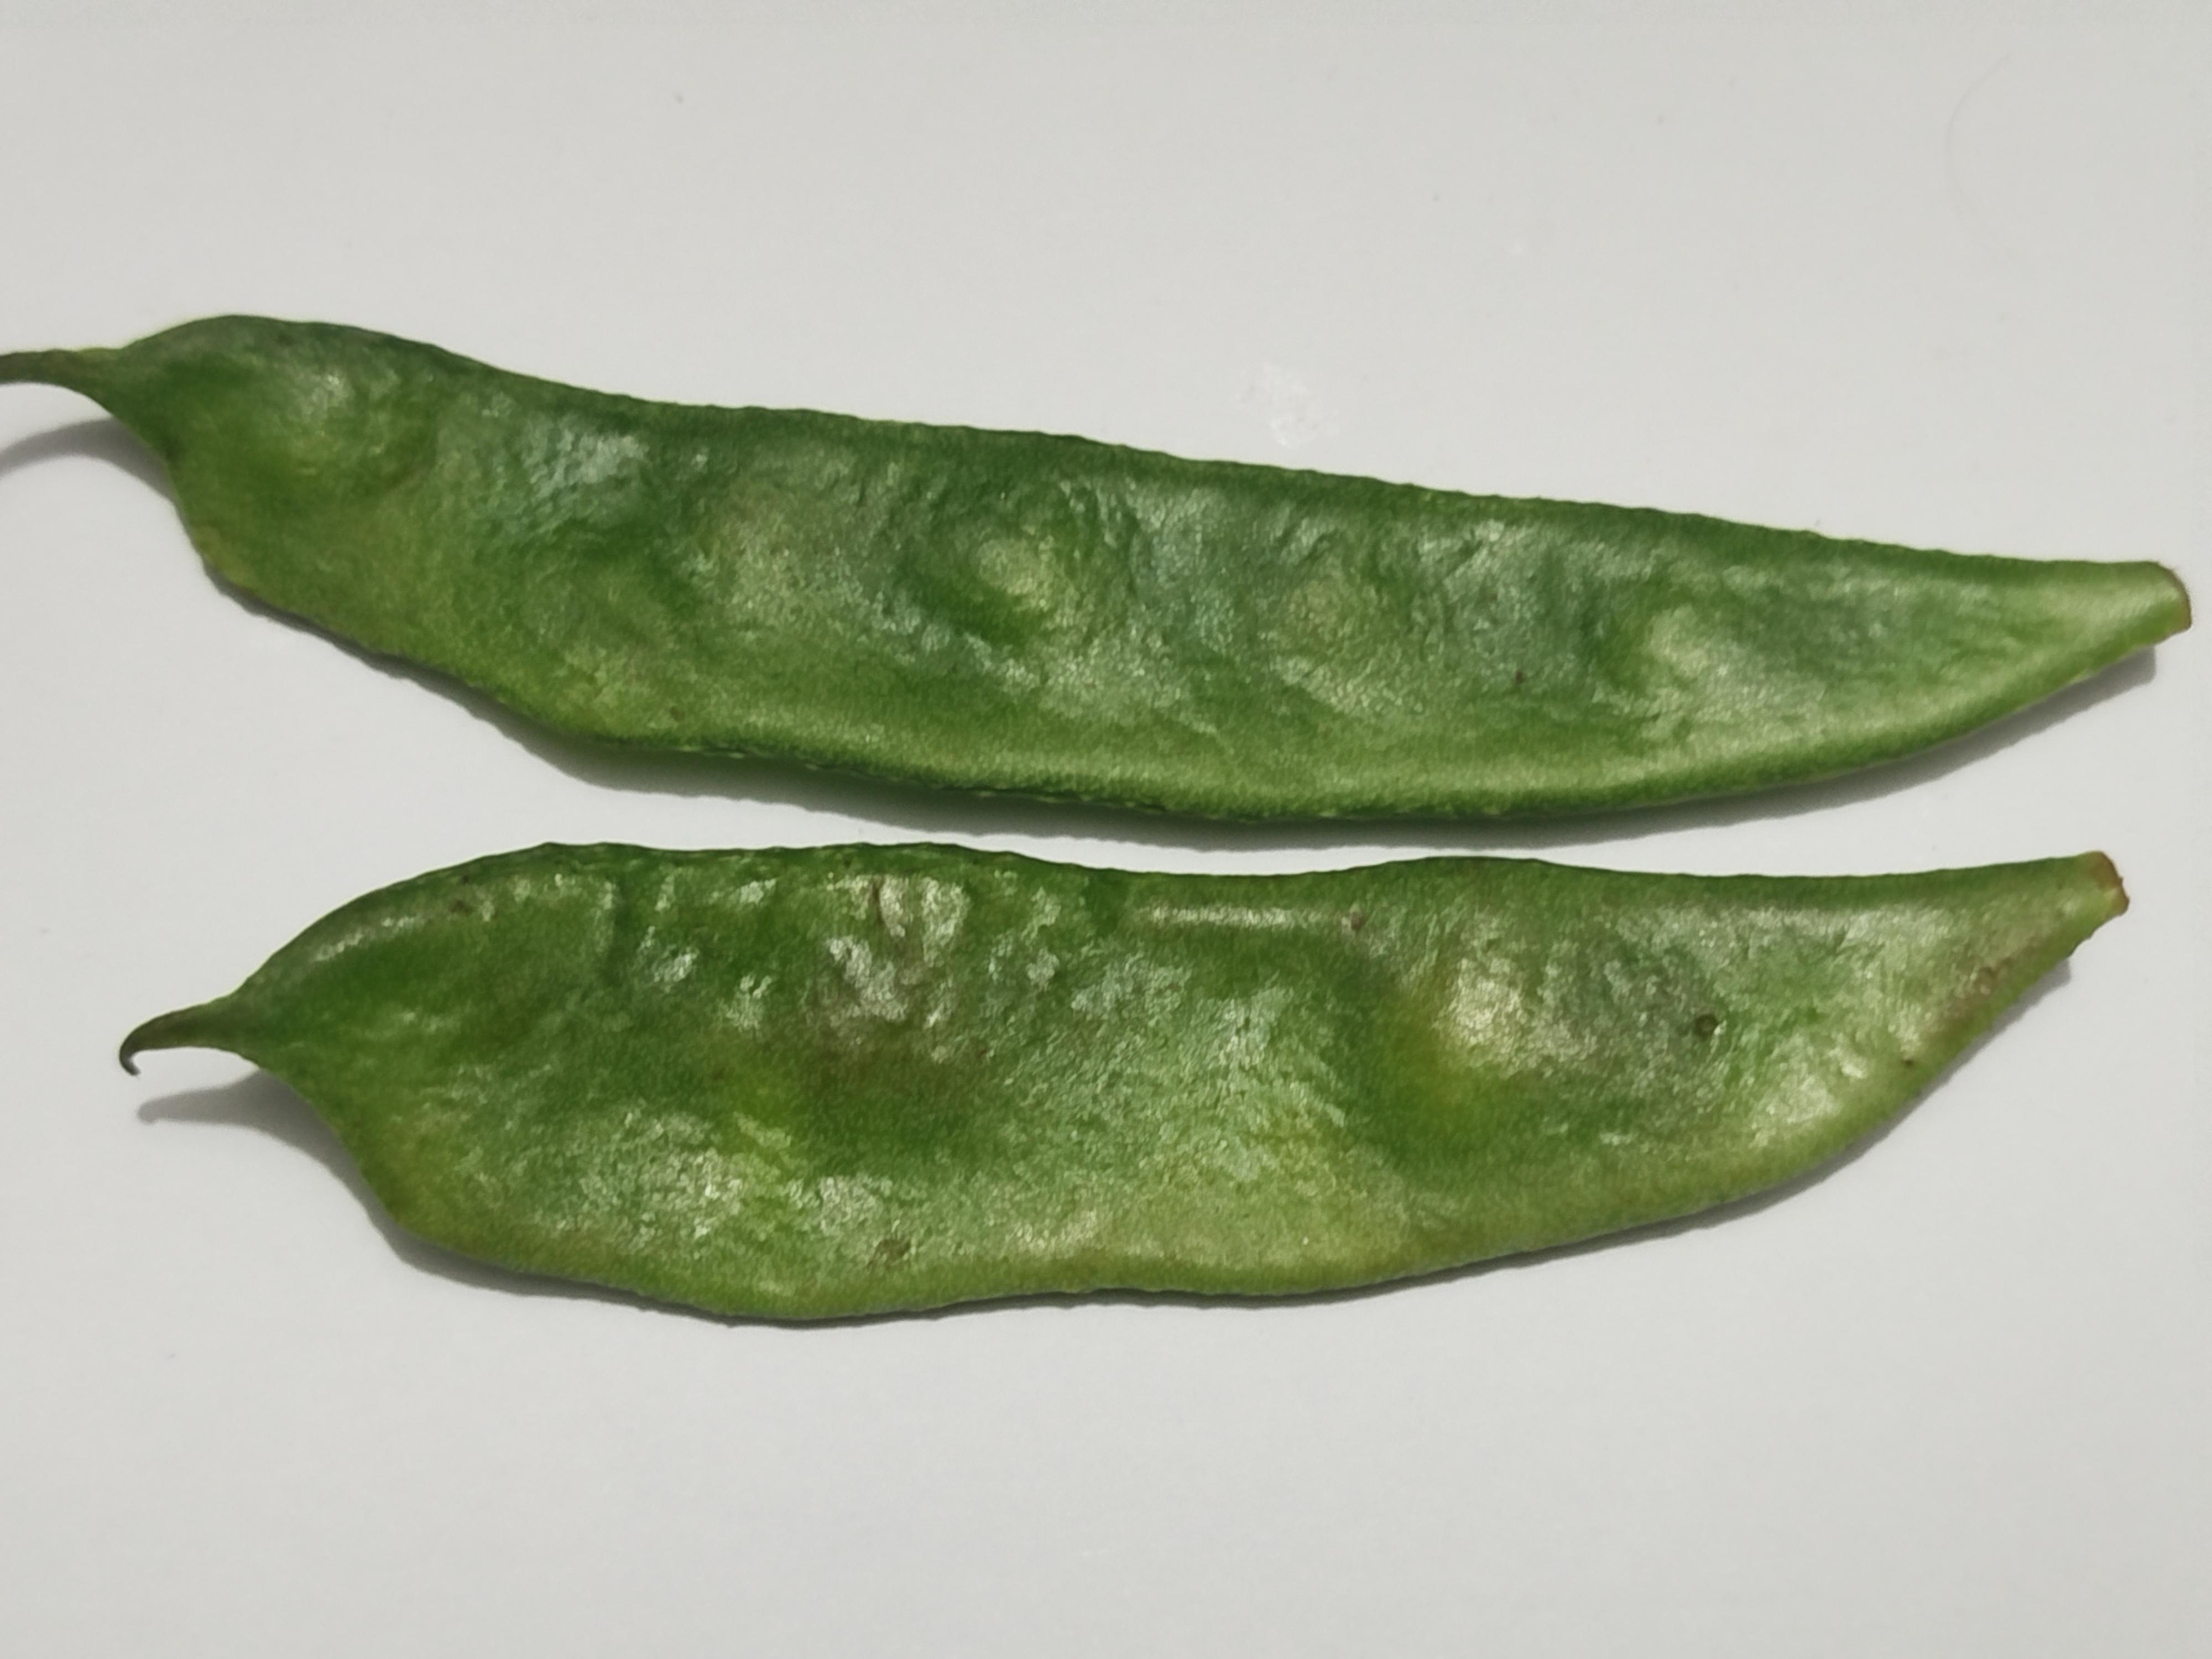
Label: Bean